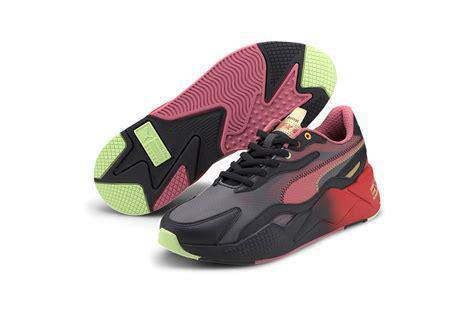
Brand: Puma
Model: Rs X